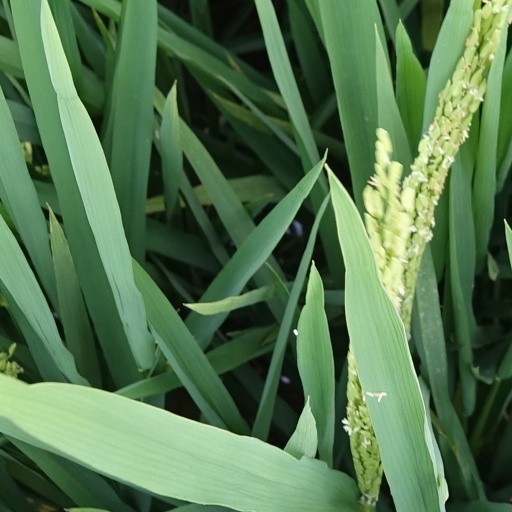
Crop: rice